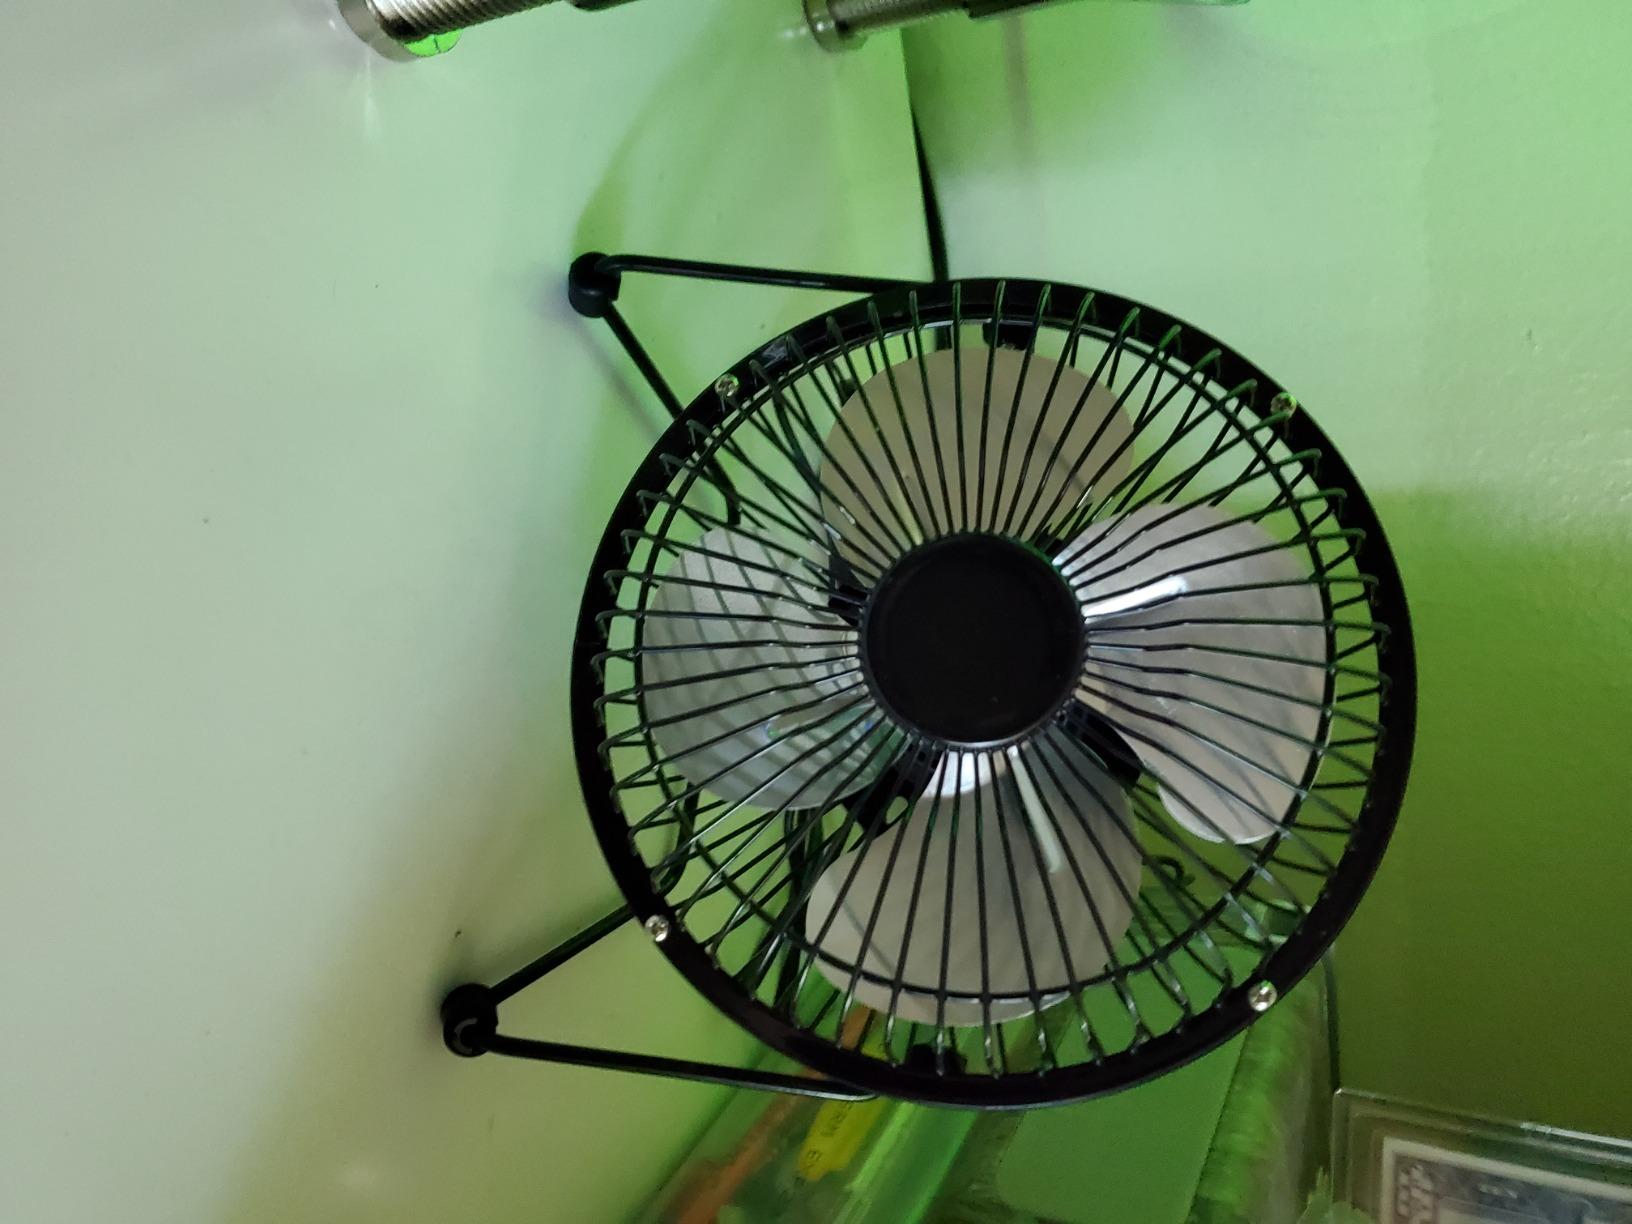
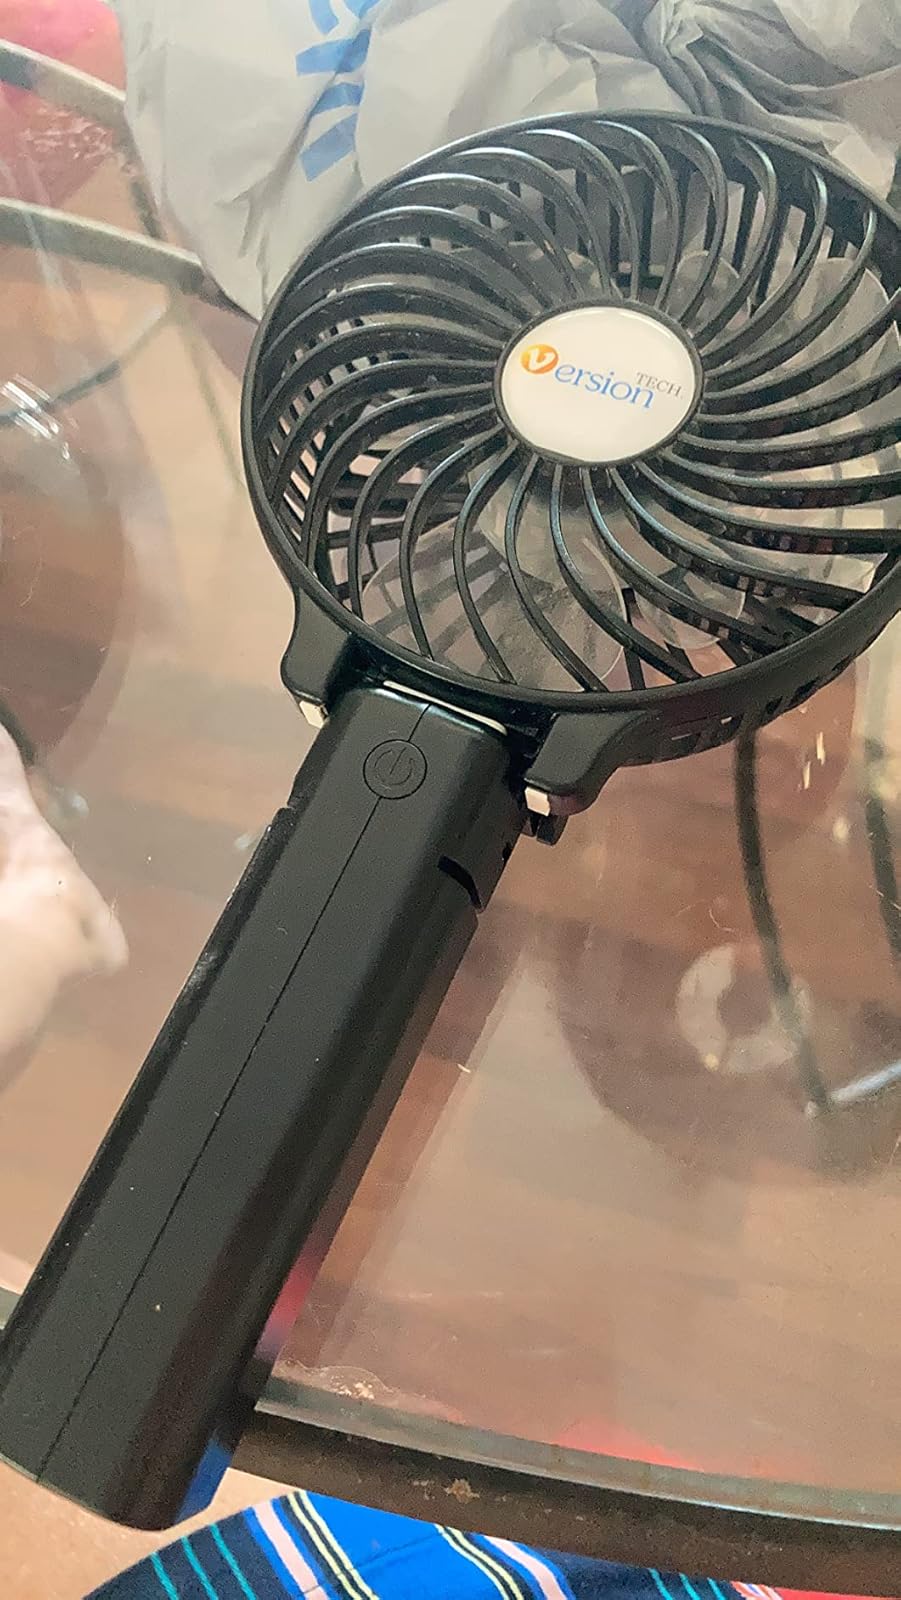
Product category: fan
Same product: no